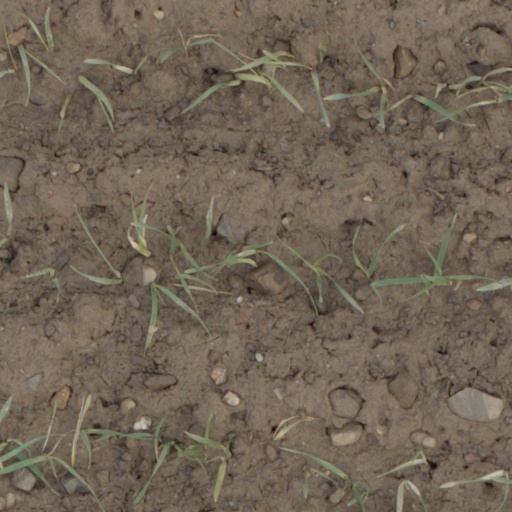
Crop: wheat